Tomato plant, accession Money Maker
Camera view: vertical (180 deg); turntable rotation: 60 degrees
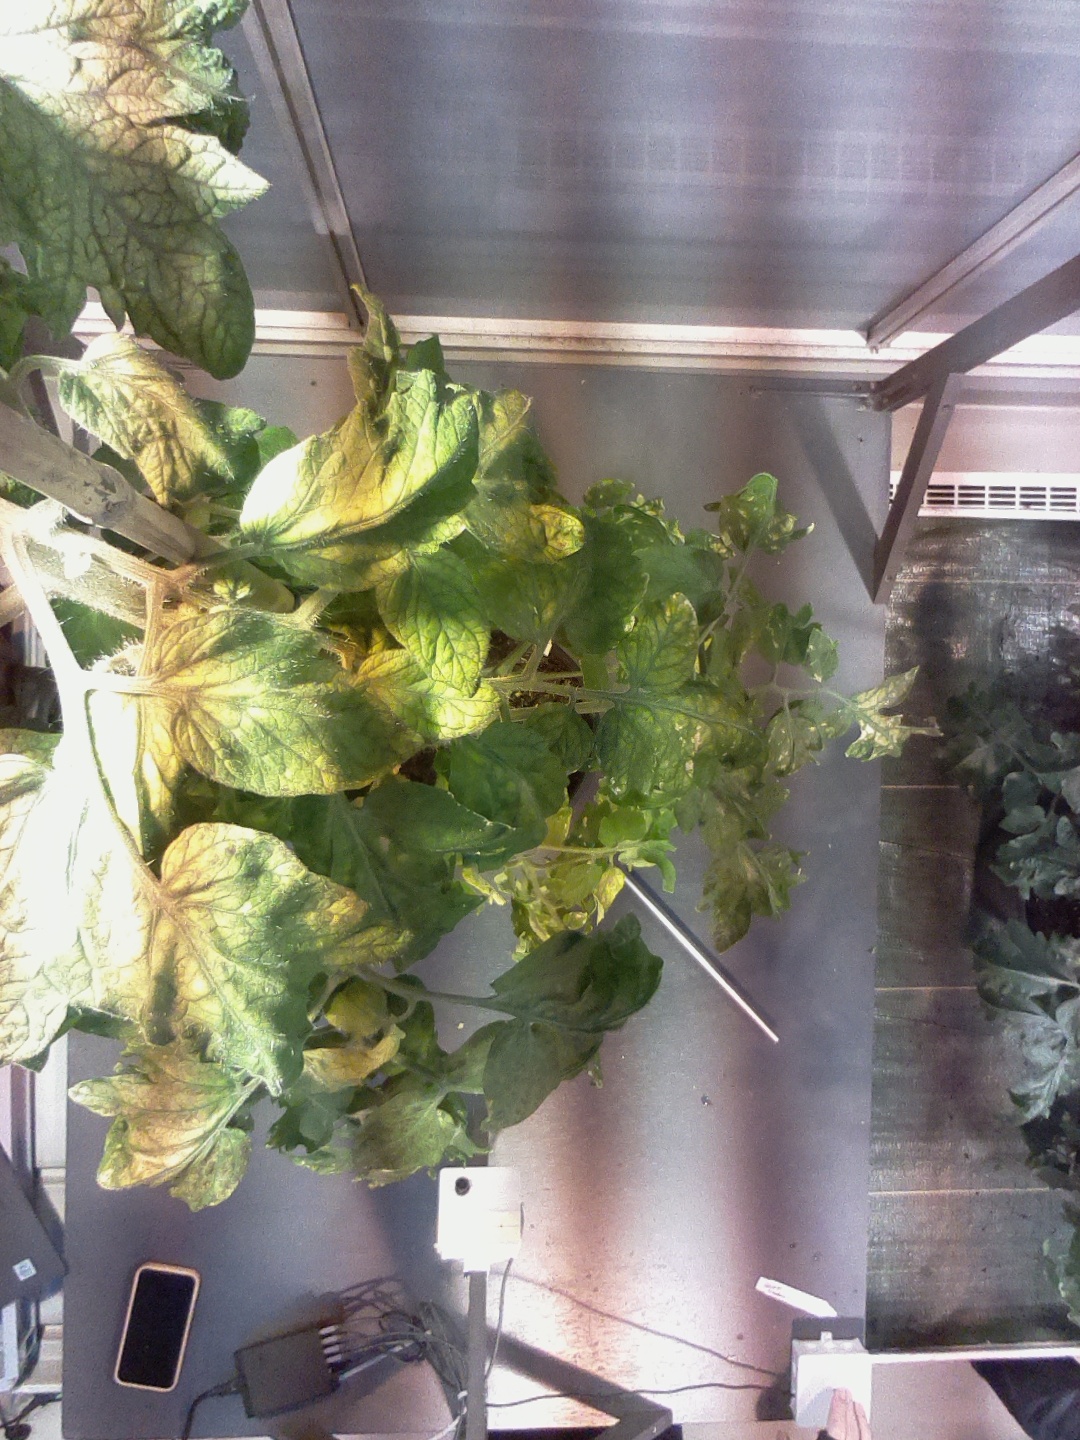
BBCH growth stage 72: 20%-30% of final fruit size